Thomas Haines Dudley

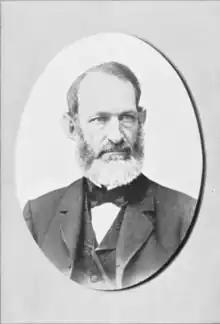

Thomas Haines Dudley (1819-1893) was consul of the United States of America in Liverpool during the American Civil War. He was instrumental in leading efforts by the Federal Government to prevent British involvement in the war, and in particular in preventing blockade runners from Liverpool, such as the CSS Alabama, from assisting the Confederate war effort.